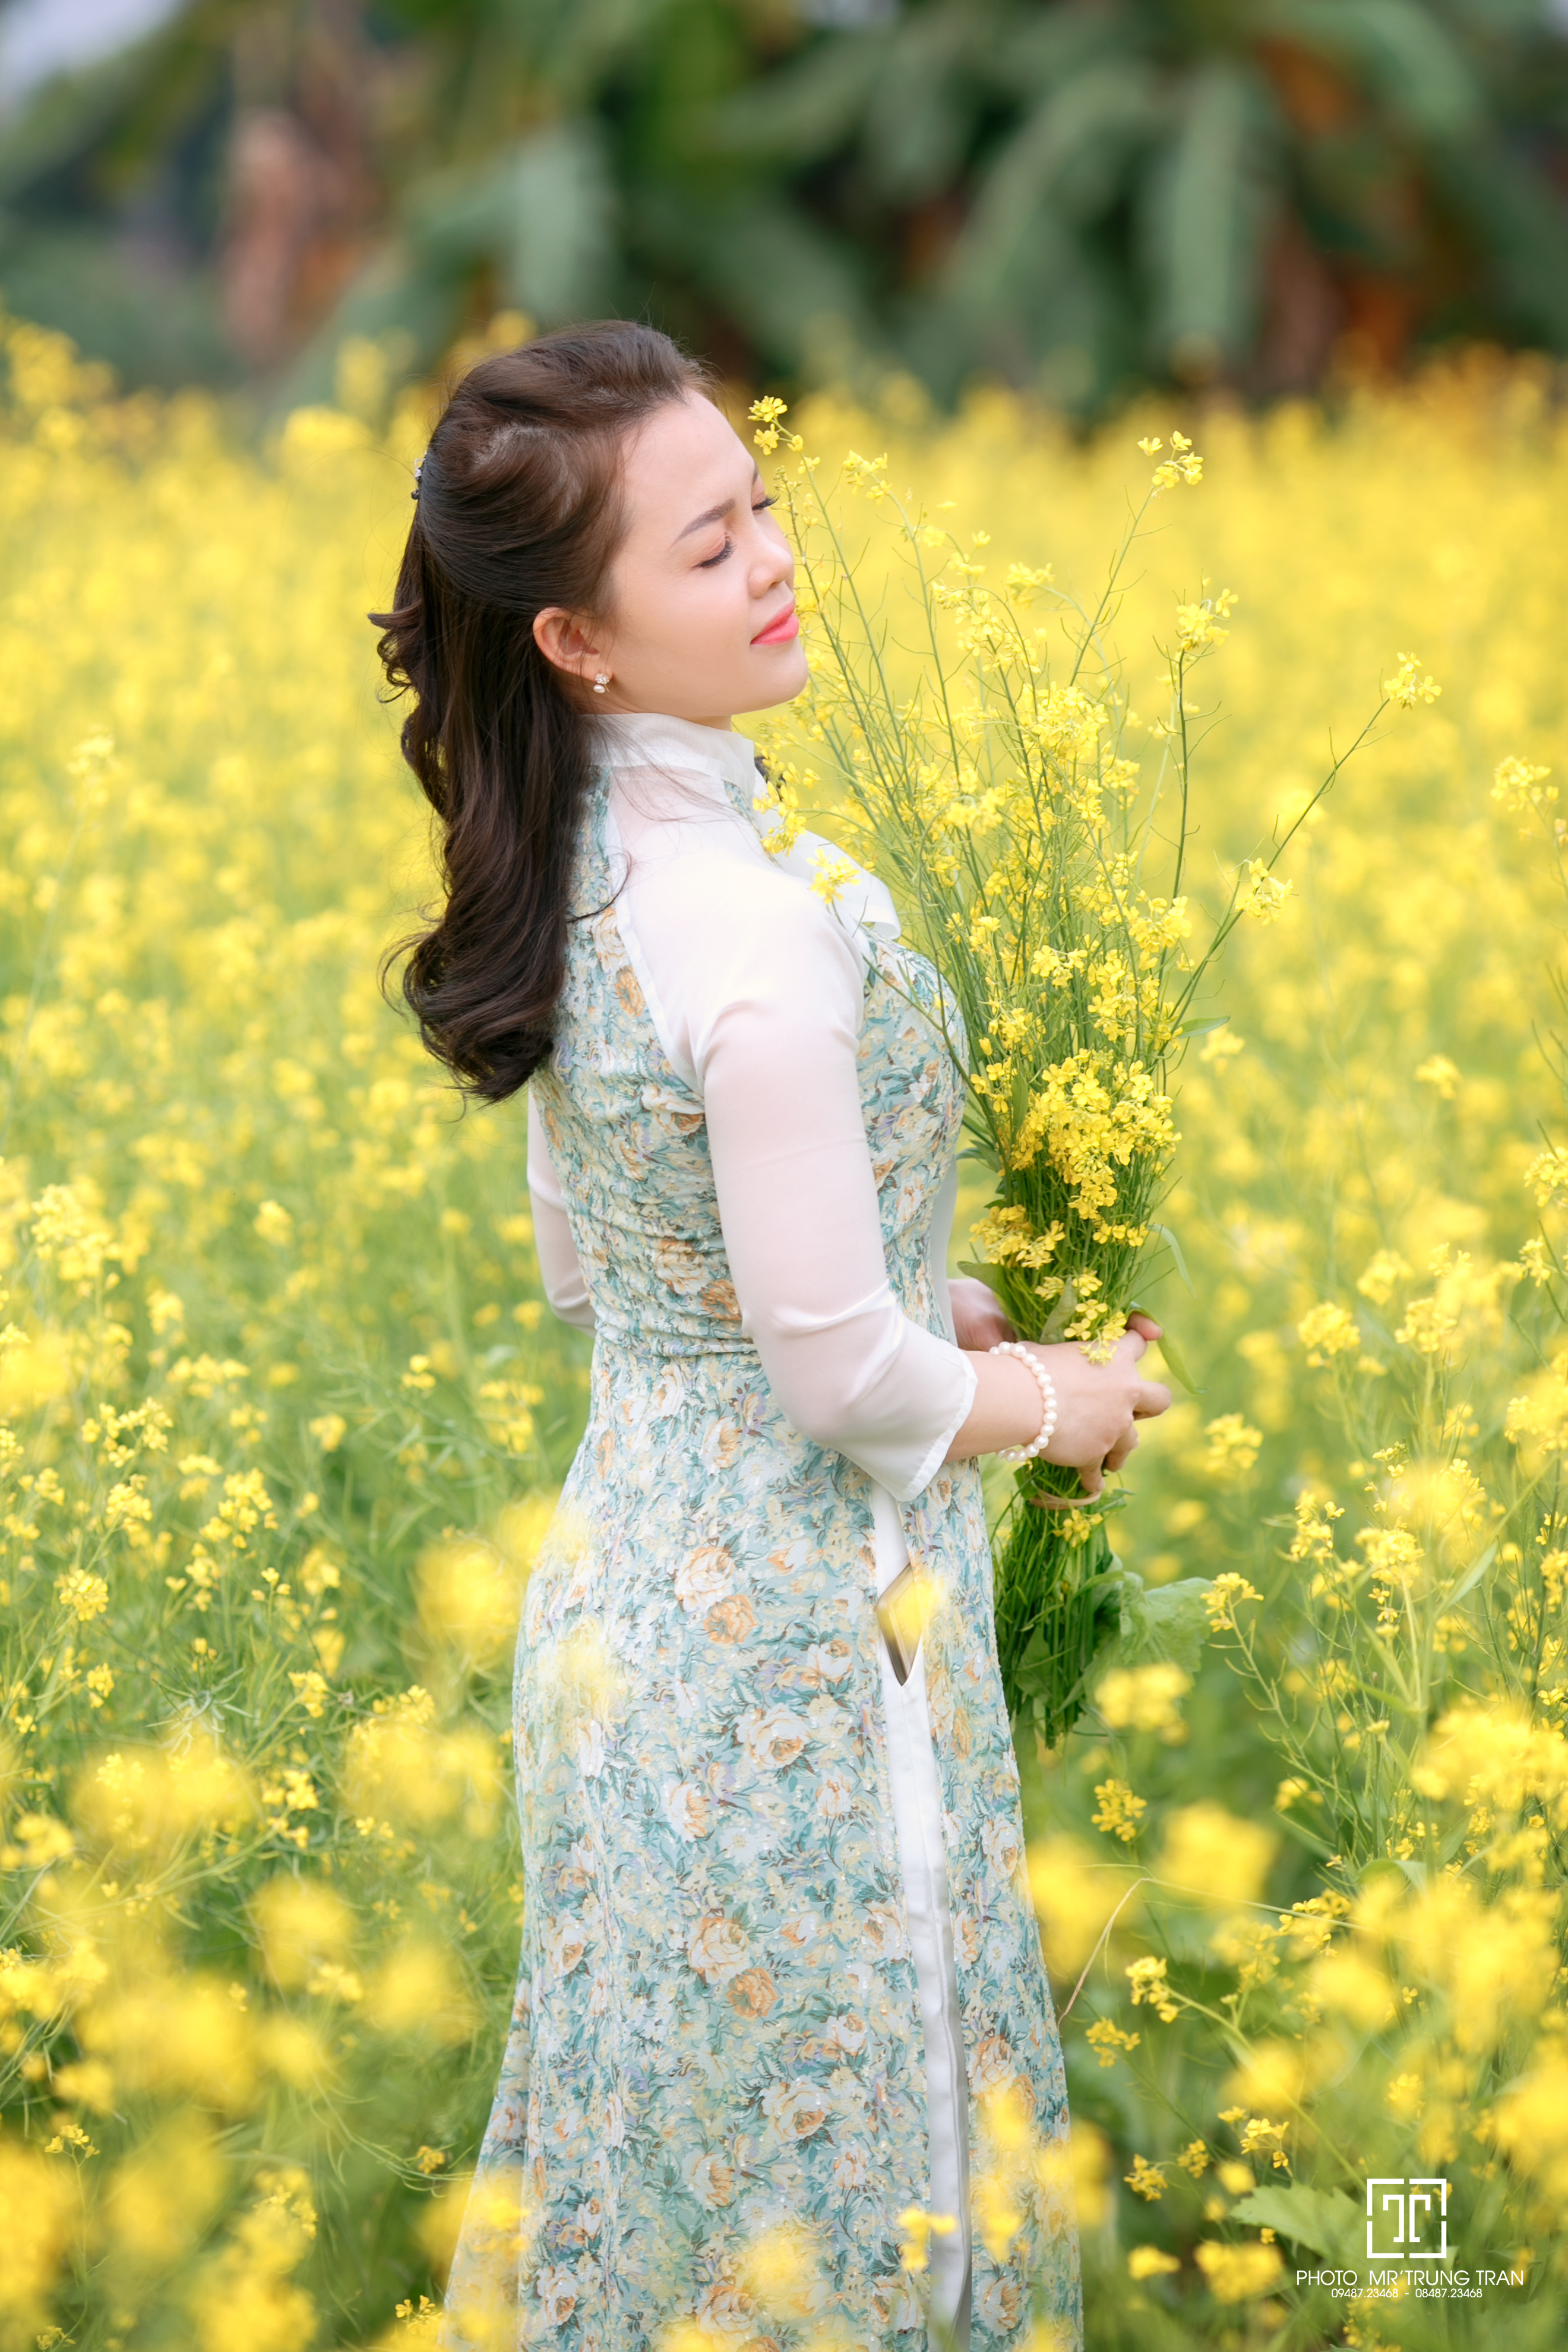
flower, clothing, hair, plant, hairstyle, facial expression, ecoregion, People in nature, green, natural environment, happy, dress, yellow, natural landscape, sunlight, flash photography, smile, grass, grassland, tree, rural area, meadow, day dress, landscape, agriculture, grass family, prairie, long hair, field, blond, flowering plant, brown hair, formal wear, gown, petal, spring, wildflower, pasture, fun, floral design, photo shoot, portrait photography, mustard and cabbage family, sunflower, portrait, brassica, canola